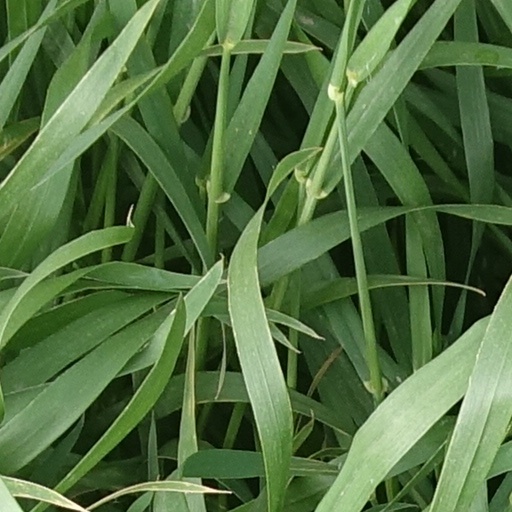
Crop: wheat